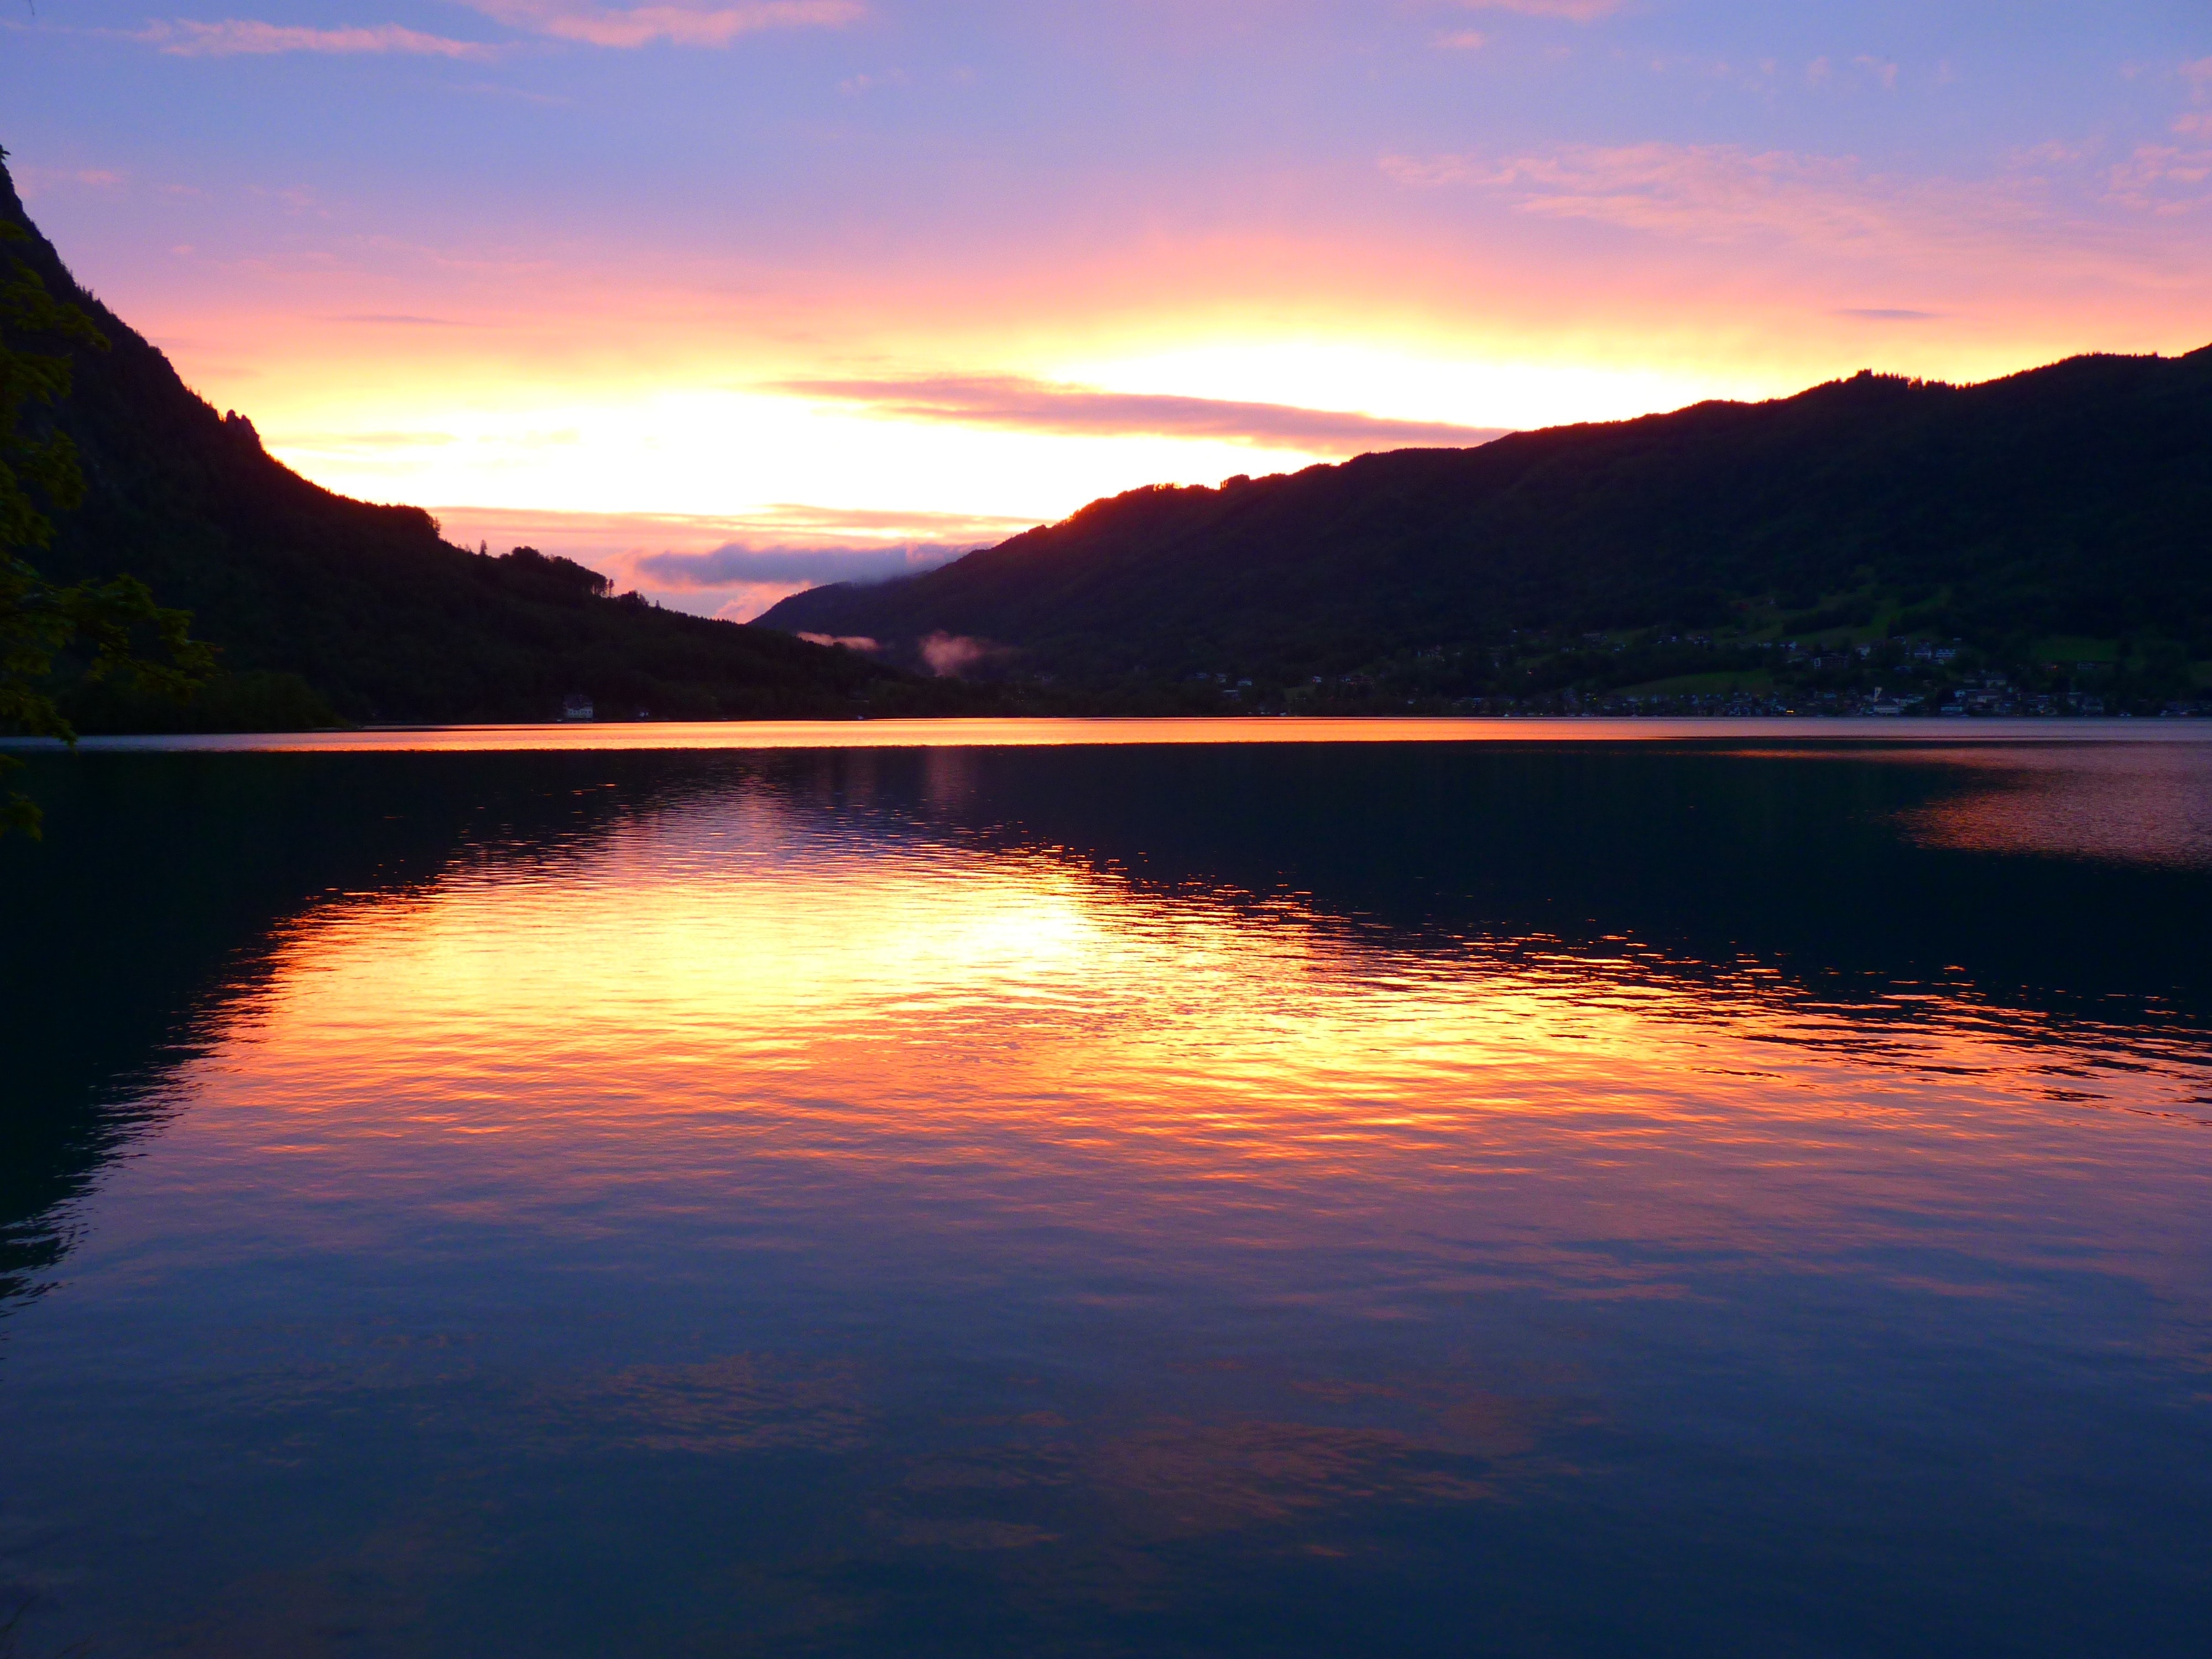
sky, body of water, reflection, nature, water, lake, loch, sunset, mountain, highland, horizon, natural landscape, morning, sunrise, wilderness, evening, water resources, sound, lake district, reservoir, cloud, dusk, dawn, river, tree, calm, landscape, sunlight, afterglow, hill, sea, mountain range, fjord, national park, fell, alps, inlet, vacation, ocean, coast